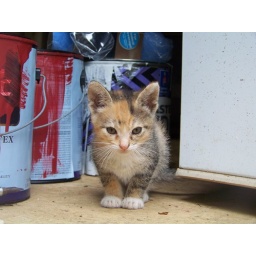
Dakota laying down in playhouse, barn red paint...